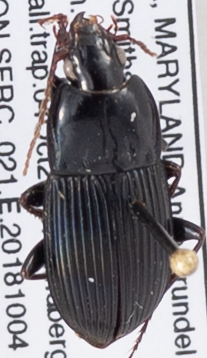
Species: Pterostichus (Abacidus) sp.
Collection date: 2018-10-04
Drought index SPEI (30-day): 1.118
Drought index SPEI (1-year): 1.19
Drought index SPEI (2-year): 0.212